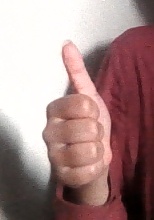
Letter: aleff